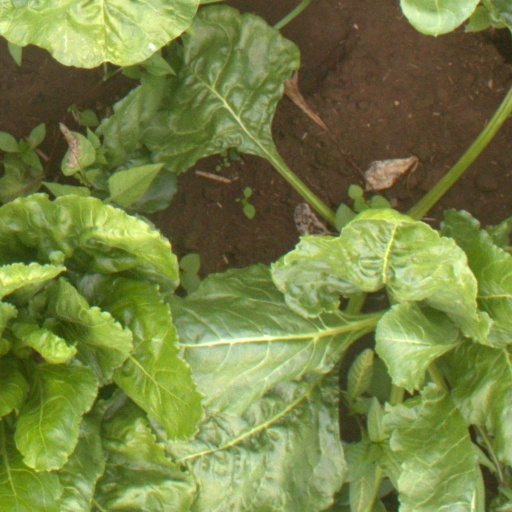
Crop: sugar beet